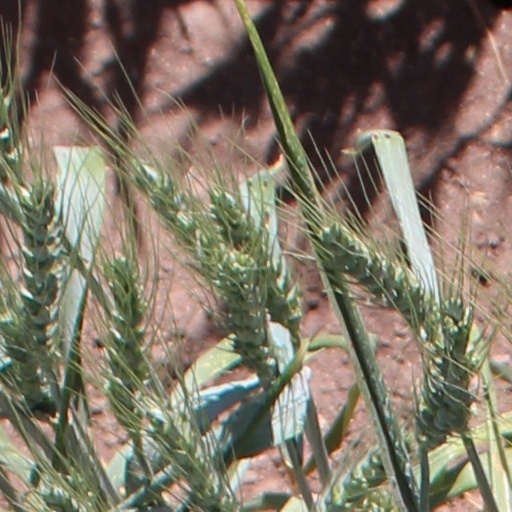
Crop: wheat